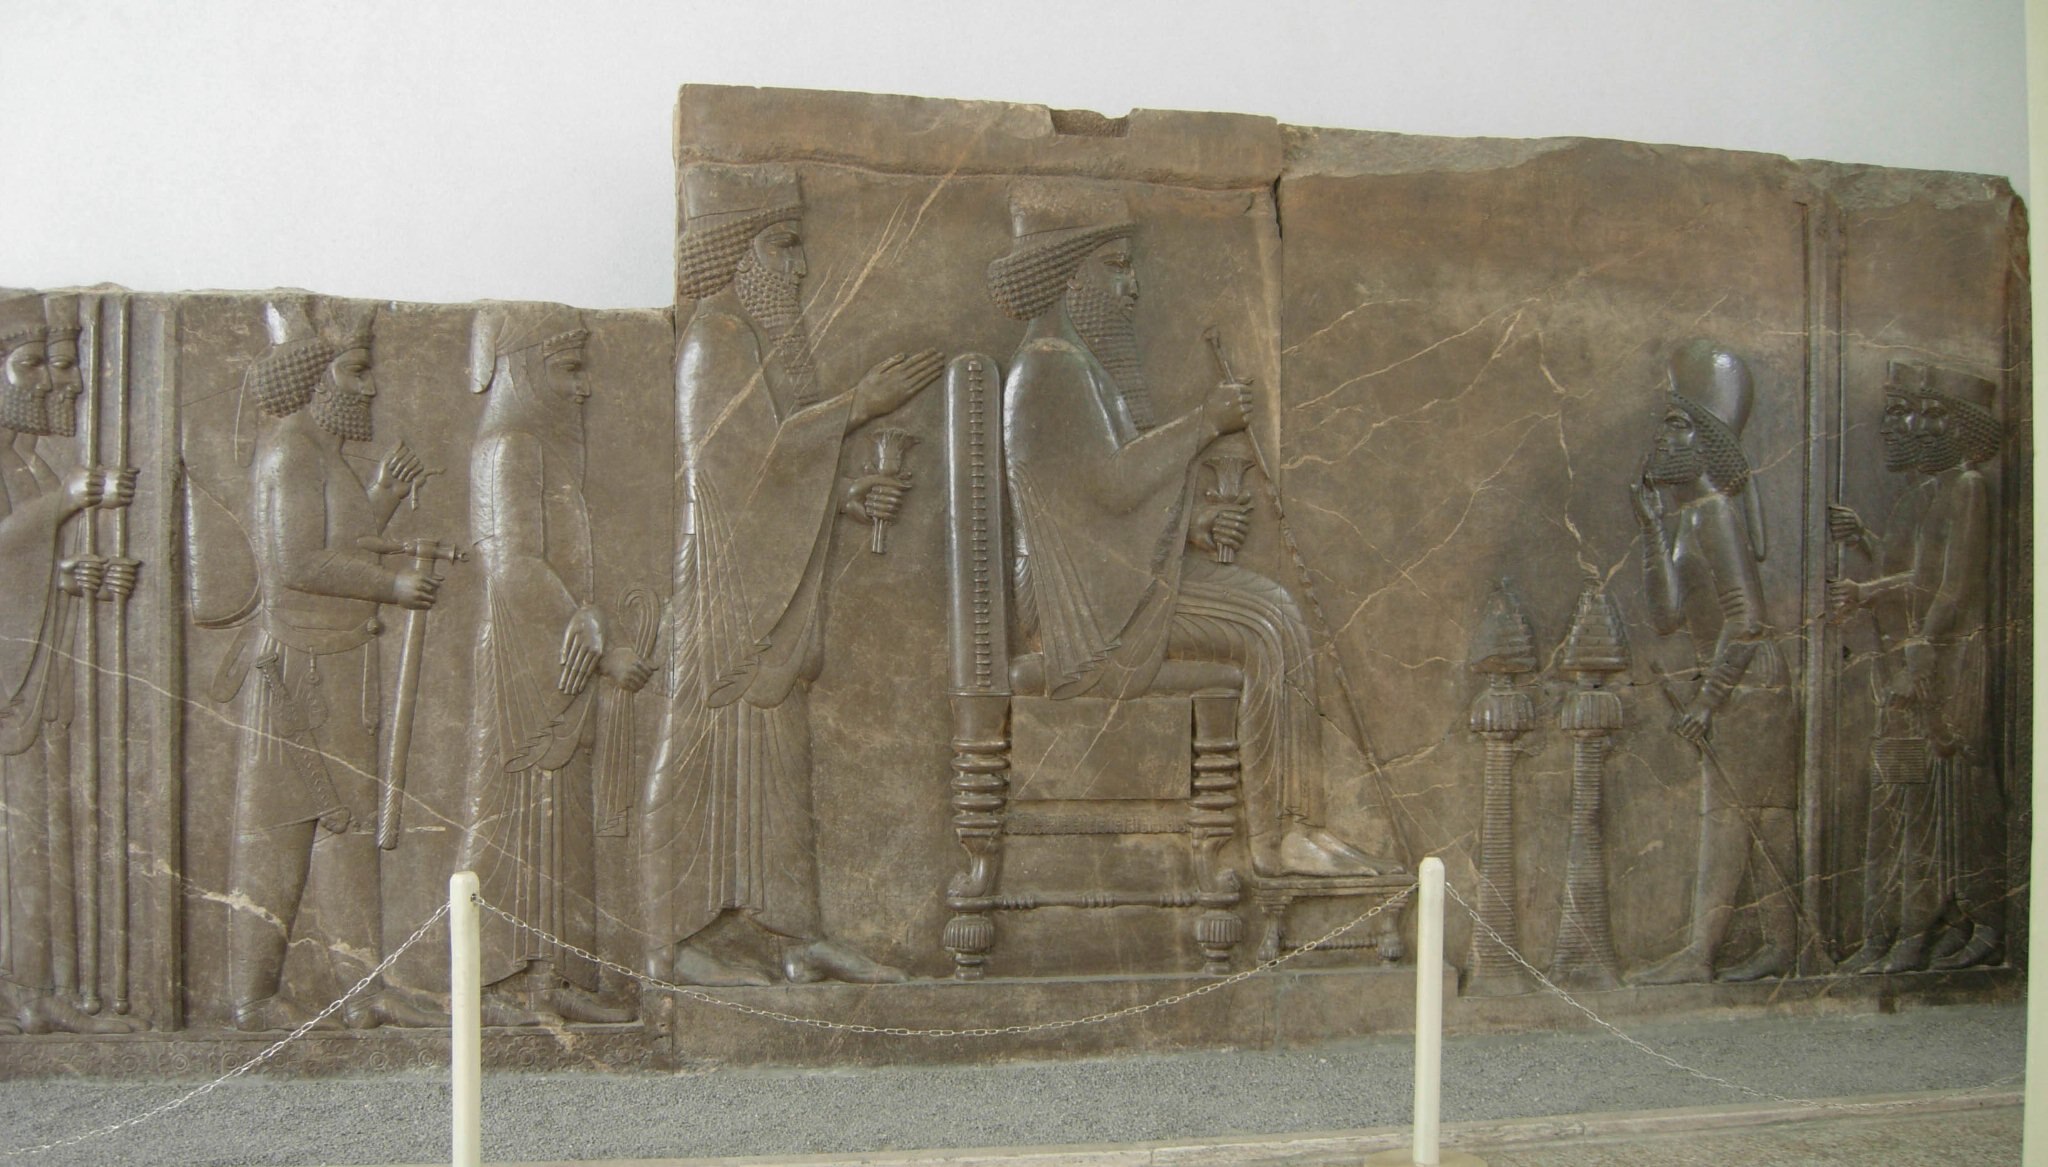
Title: 31734-Tehran (8012463347)
Description: 31734-Tehran
Date: 2008-03-04 17:04
Categories: Taken with Nikon Coolpix P3, Flickr images reviewed by File Upload Bot (Magnus Manske), Audience scene of Darius (or Xerxes I), Photographs by Xiquinho Silva